National Gallery of Modern Art, Bengaluru

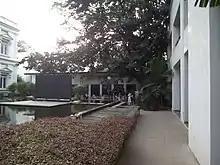
The National Gallery of Modern Art

The gallery was being refurbished in 2006 to open as the third site of NGMA. This follows a prolonged period of development and controversy. The sprawling, 100 year old Manikyavelu Mansion once belonged to Vilum Manickavelu Mudaliar the, a Yuvaraja of Mysore. Mudalier was not born into aristocracy, but rather married into it. He became a successful business owner after leasing several manganese and chrome mines on lease. According to the documents in the NGMA archives, the building was bought by Mudalier early on in his career. The archivists at the NGMA are certain that Mudalier and his family lived in the mansion for quite some years. However, due to financial problems, the house was put on auction and was acquired by the City Improvement Trust, currently the BDA, and then transferred to the Housing Board in the 1960s. In 2000, the Ministry of Kannada and culture sub-leased the mansion to the Ministry of Culture. It became the chosen location for the southern centre the NGMA. Restoration began in 2003, and opened on 18 February 2009 under the curatorial ship of Sobha Nambisan.